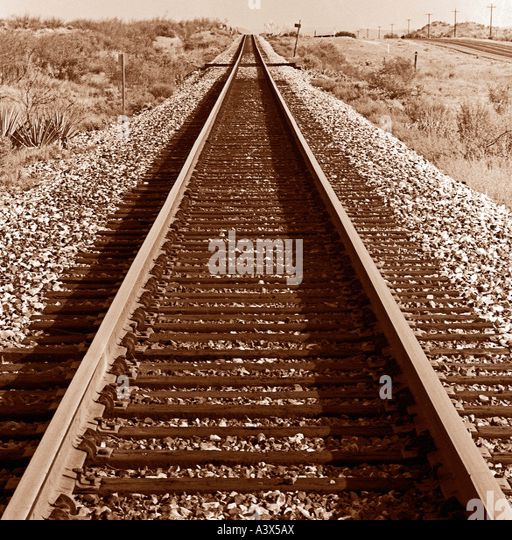
railroad tracks along a road